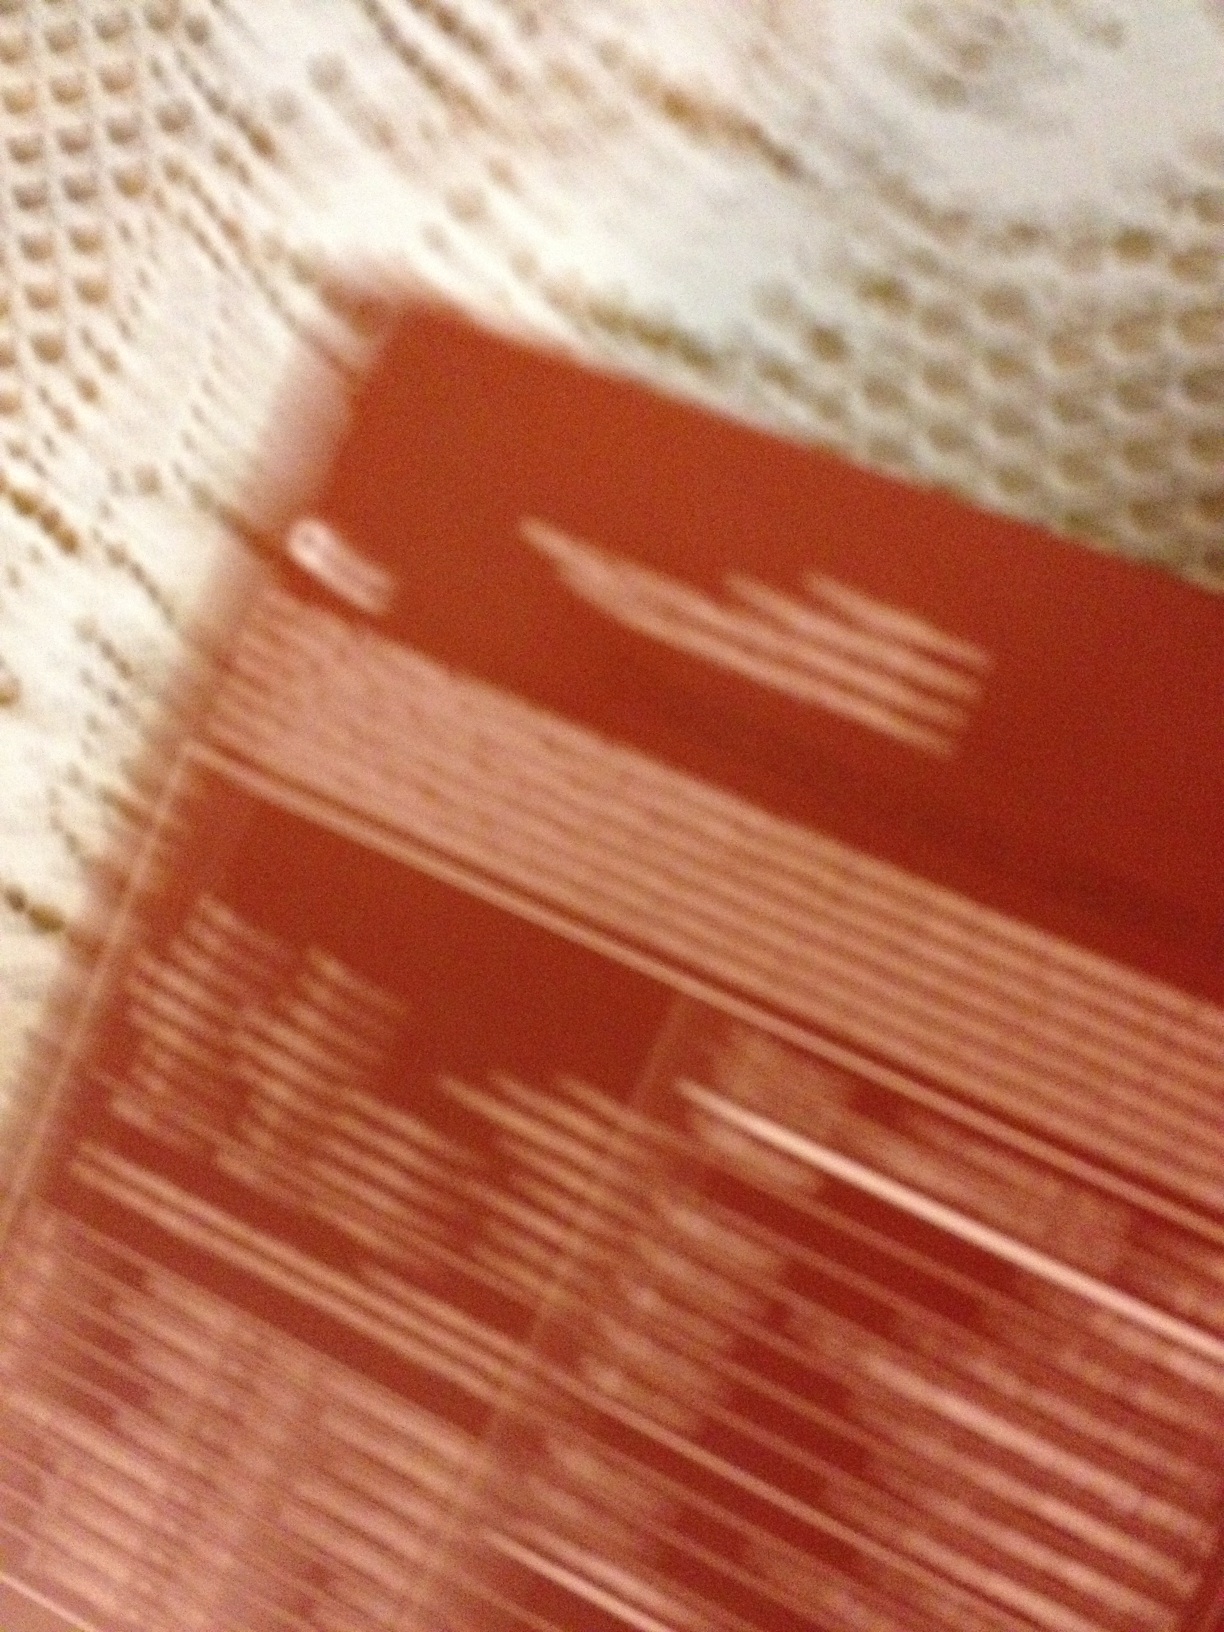Question: What is this?
Answer: unanswerable